Fear No More (film)

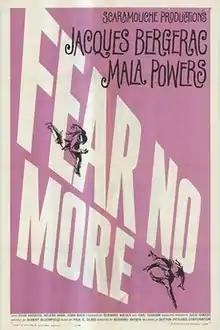

Fear No More is a 1961 American thriller film directed by Bernard Wiesen and starring Mala Powers, Jacques Bergerac and Anna Lee Carroll. It was written by Robert Bloomfield based on the 1946 novel of the same name by Leslie Edgley.